Sammy Davis Jr.

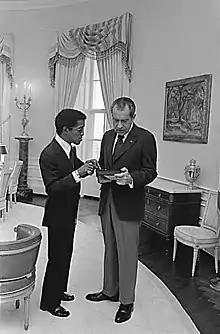
In the Yellow Oval Room of the White House with President Richard Nixon, March 4, 1973

Davis was a registered Democrat and supported John F. Kennedy's 1960 election campaign as well as Robert F. Kennedy's 1968 campaign. He went on to become a close friend of President Richard Nixon (a Republican) and publicly endorsed him at the 1972 Republican National Convention. Davis also made a USO tour to South Vietnam at Nixon's request.